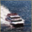
Label: ship